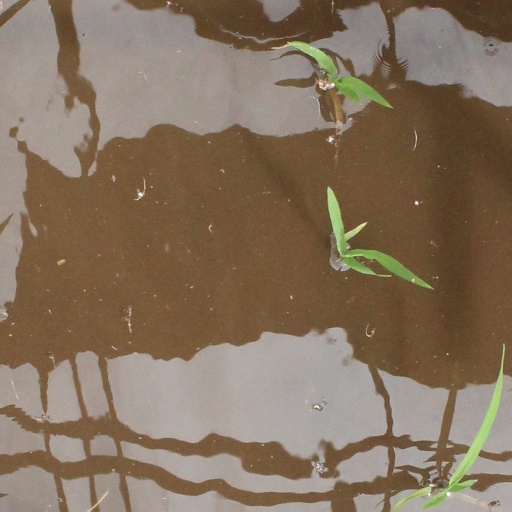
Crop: rice